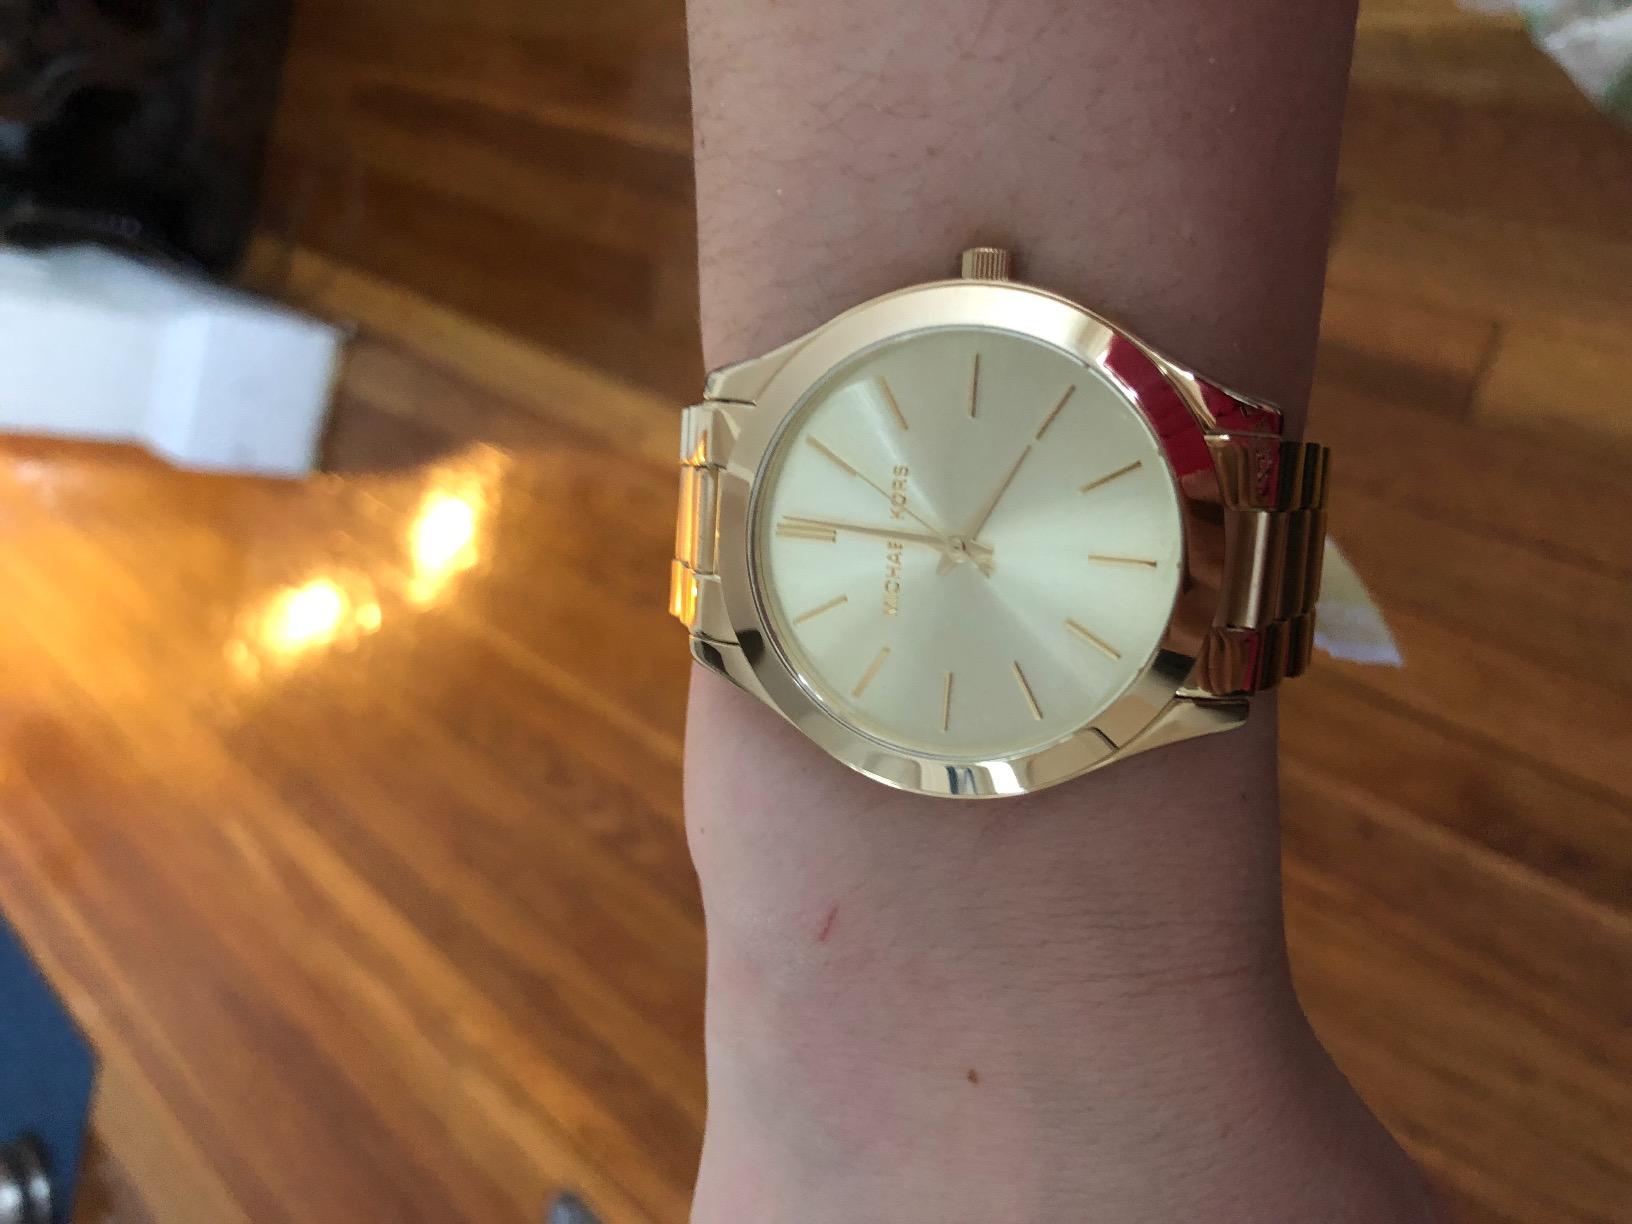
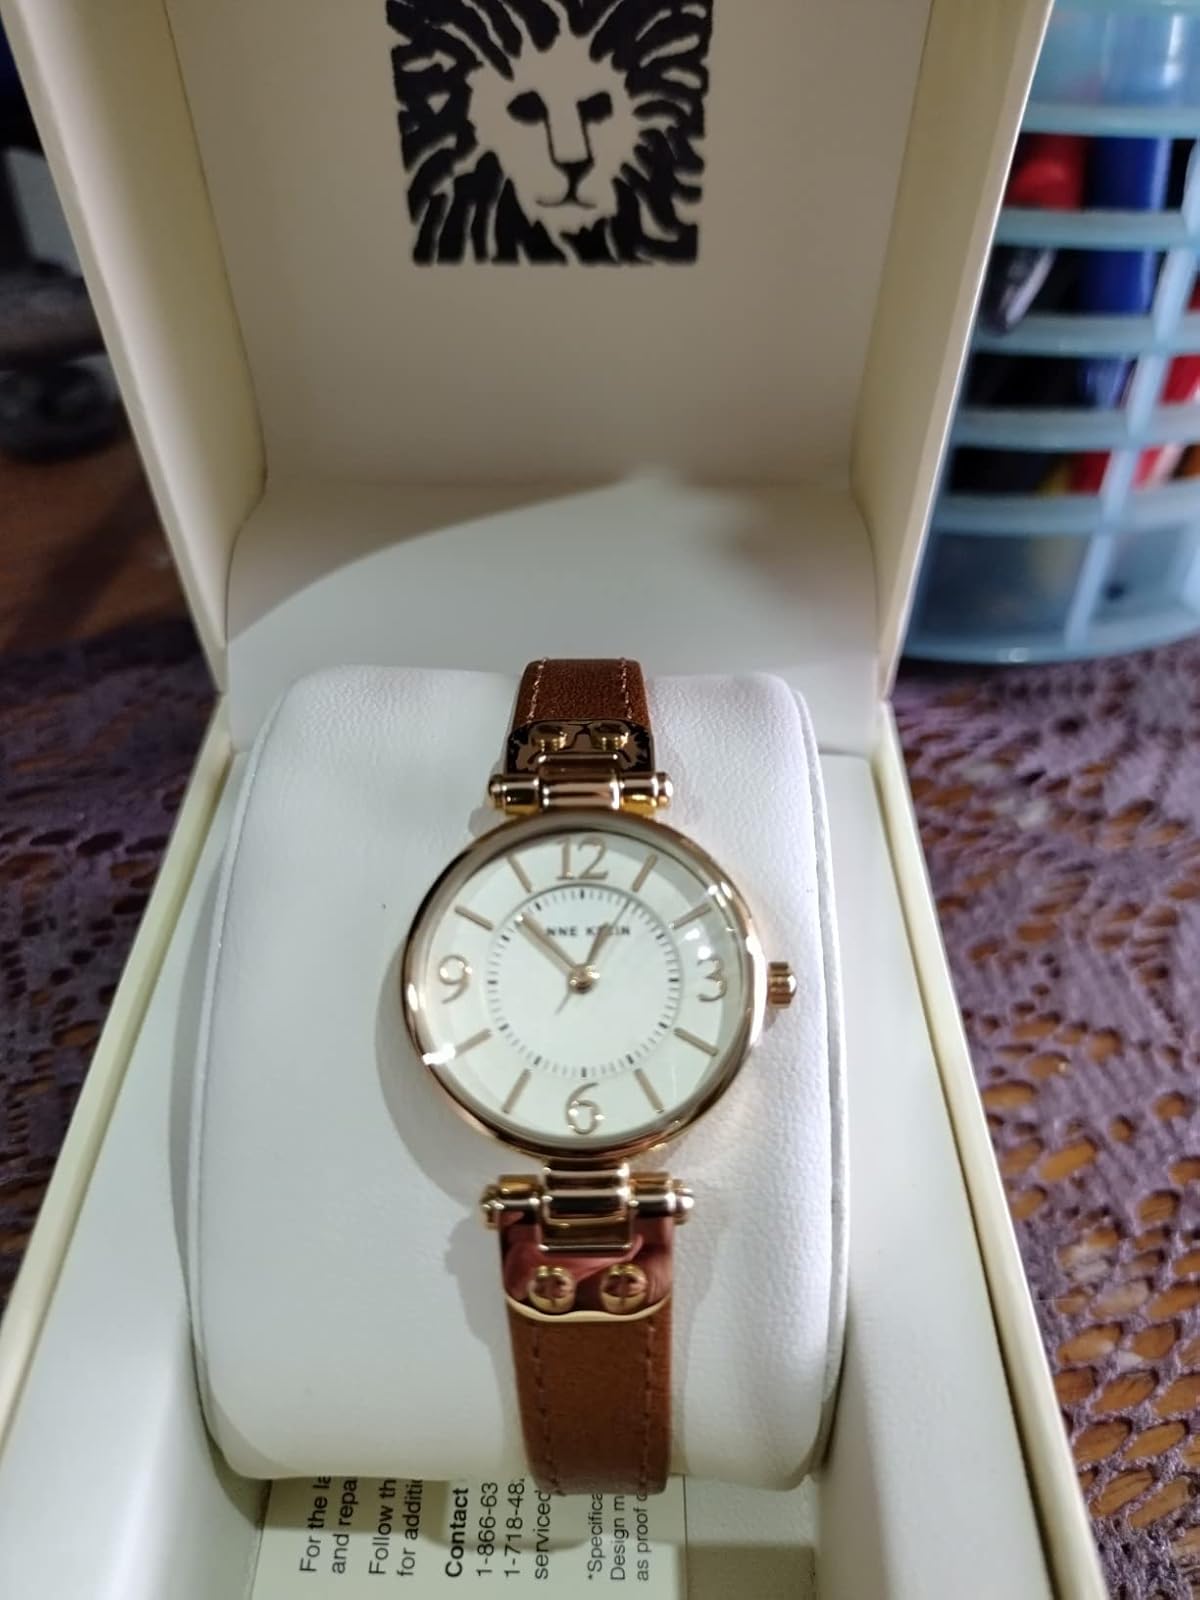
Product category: accessories_watch
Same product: no